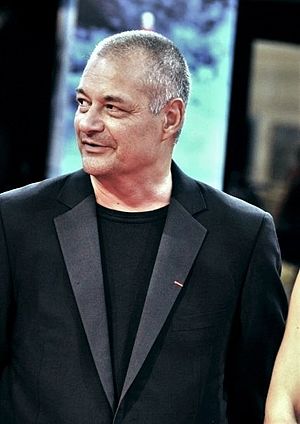
Jean-Pierre Jeunet
Jean-Pierre Jeunet er en fransk filminstruktør. Mange af Jeunets tidligere film, skabt i et samarbejde med designeren og instruktøren Marc Caro, foregår i en dystopisk retro-fremtid, med De fortabte børns by i 1995 som kulminationen.